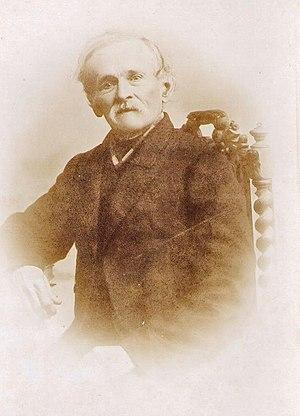
«
Henri Winkler est un graveur sur cristal, né Henrich Augusta Frederich Winkler le 27 janvier 1813 à Holsengiersdorf en Prusse et mort le 13 mars 1900 à Strasbourg en France.